Duane Denison

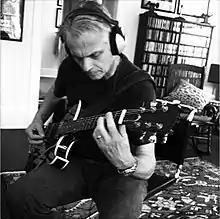
Denison in 2017

Duane Denison (born January 21, 1959) is an American guitarist best known for work with the punk rock band The Jesus Lizard. He is also a founding member of super-group Tomahawk.